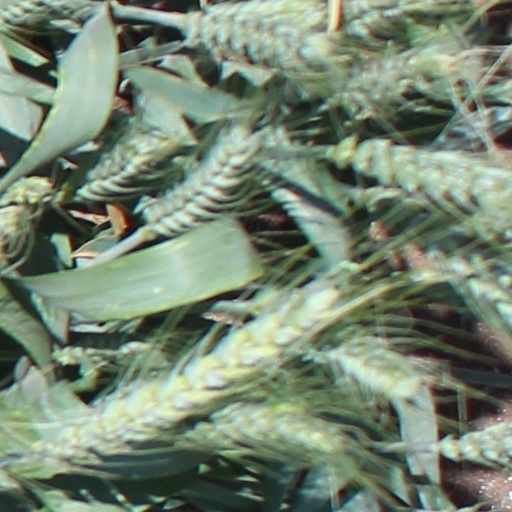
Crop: wheat